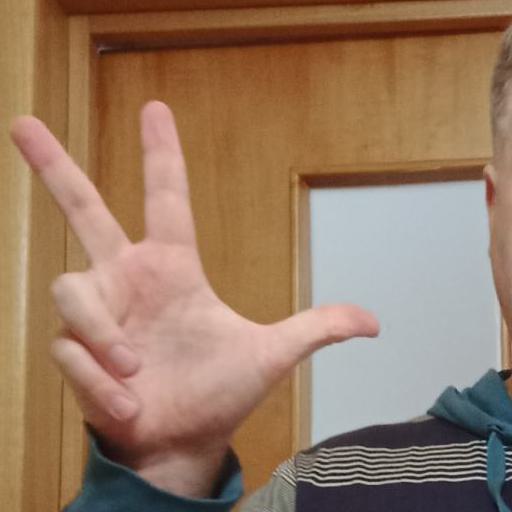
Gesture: three2